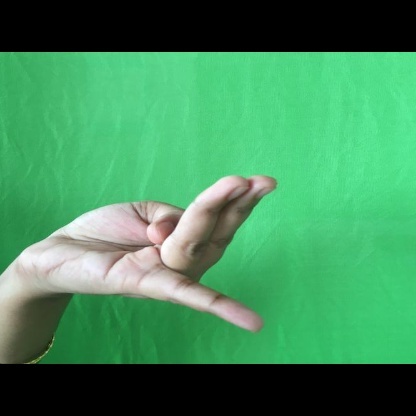
Mudra: Chaturam